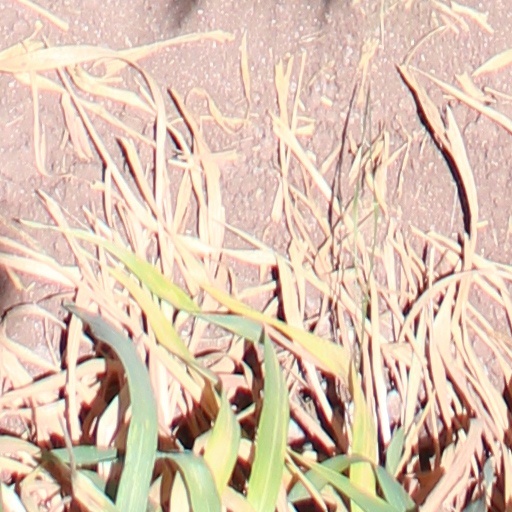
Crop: wheat